Seth Koranteng

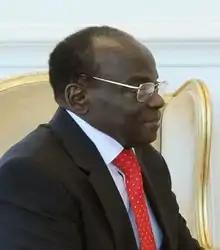
Seth Koranteng

Seth Koranteng is a Ghanaian diplomat and is the current Ambassador of Ghana to Russia, presenting his credentials to Russian President Dmitry Medvedev on 16 December 2009. In 2013, scandals at the embassy led to calls for his resignation.